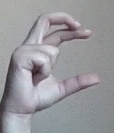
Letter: thal